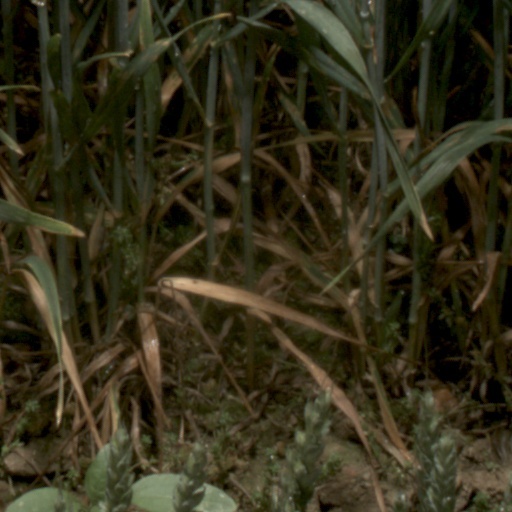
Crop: wheat